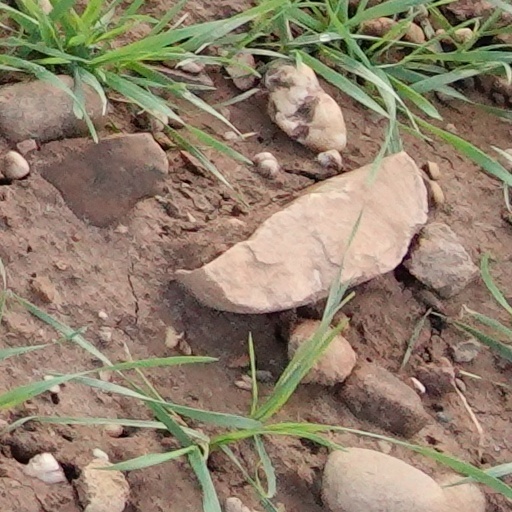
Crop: wheat